Dommarien

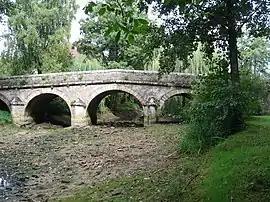
The bridge in Dommarien

Dommarien is a commune in the Haute-Marne department in north-eastern France.